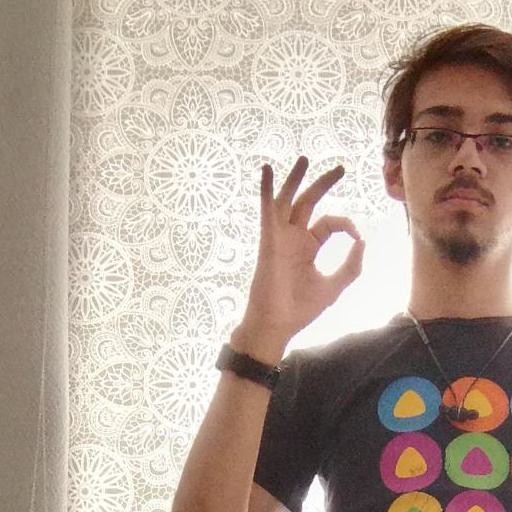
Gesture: ok